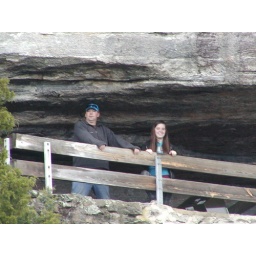
WWe visited Chimeny rock park in NC. It had the most amazing views on the mountains